Demographics of Canberra

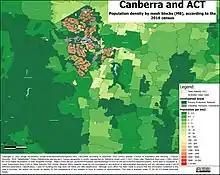
Canberra and ACT population density by mesh blocks (MB), according to the 2016 census

The first few decades after the establishment of Canberra growth was relatively slow due to low funds after World War I. The population was nearly 2000 at the time. Until the end of World War II development was completely put on hold due to the Great Depression.